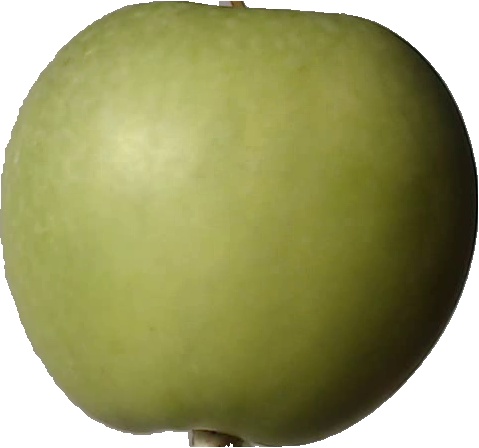
Label: apple_granny_smith_1